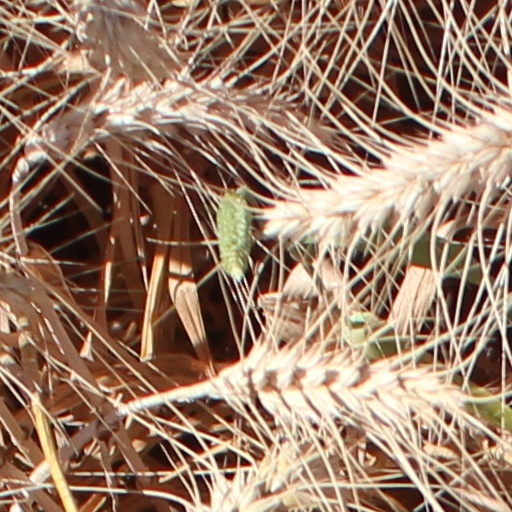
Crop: wheat